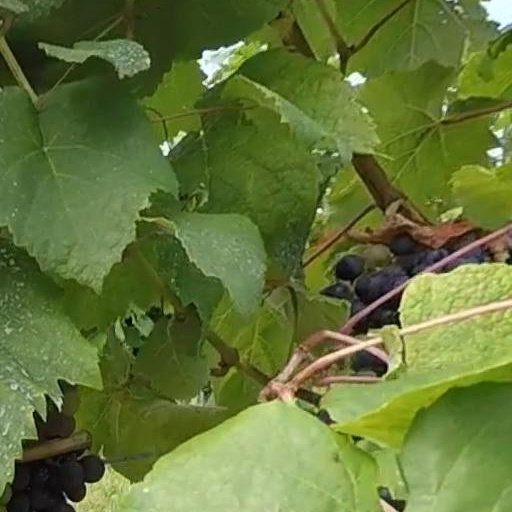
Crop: grape